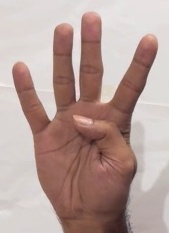
ASL sign: 4